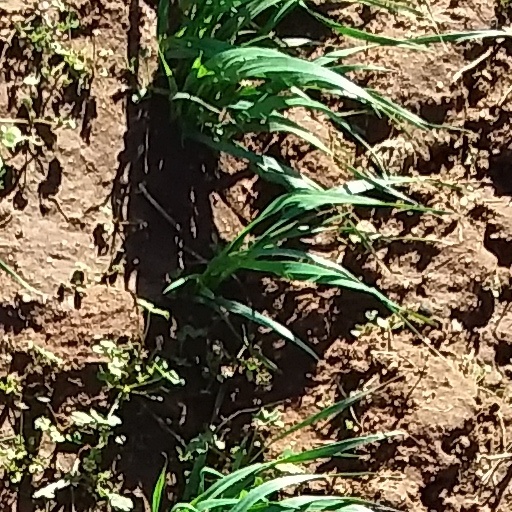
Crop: wheat